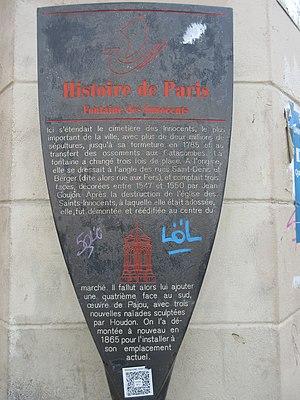
Panneau Histoire de Paris «
Les panneaux « Histoire de Paris » sont des panneaux d'information installés dans les rues de Paris devant certains des monuments parisiens.